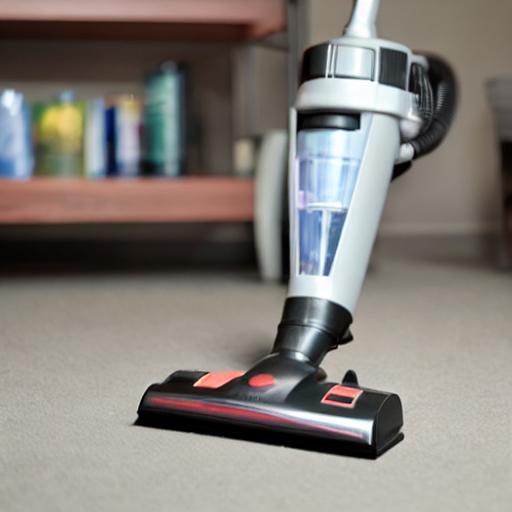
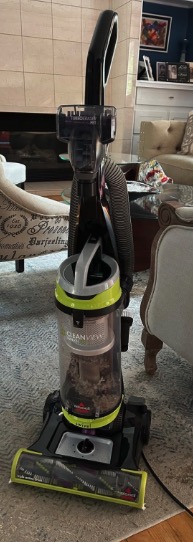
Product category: items_vacuum
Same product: no